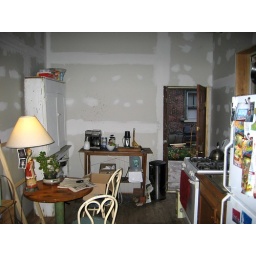
2040 Dauphin the 2 year makeshift kitchen post near house collapse